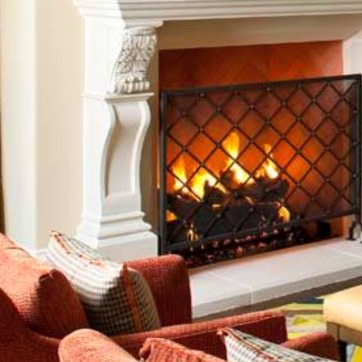
Material: other